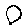
Label: 0